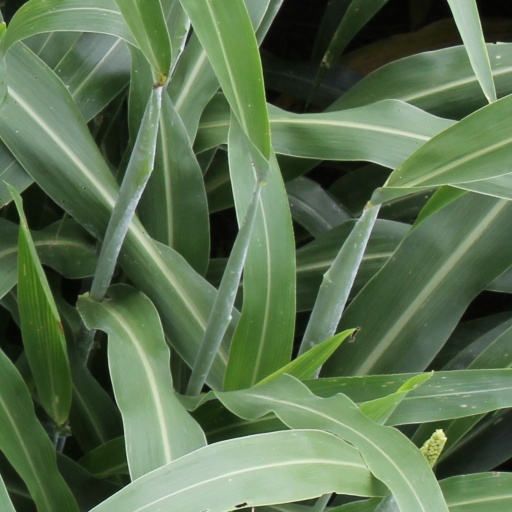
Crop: sorghum